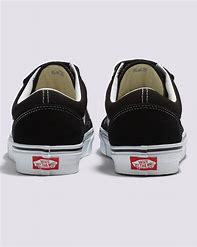
Brand: Vans
Model: Old Skool V